Answer in natural language. Consider the 3D positions of the objects in the scene and not just the 2D positions in the image. Is the centerpoint of  brown wooden dresser with three drawers (marked B) at a higher height than brown wooden bat (marked C)? Choose between the following options: no or yes
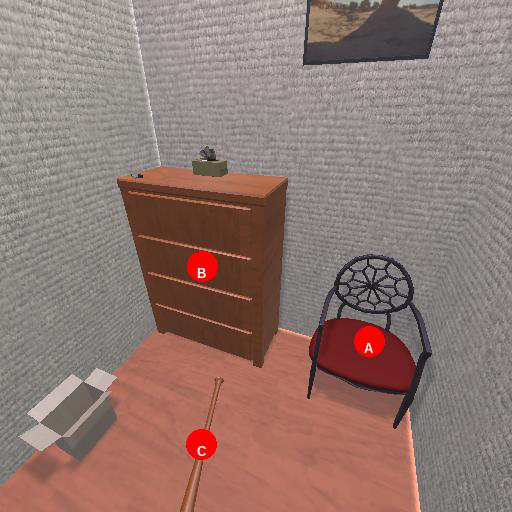
<answer>no</answer>